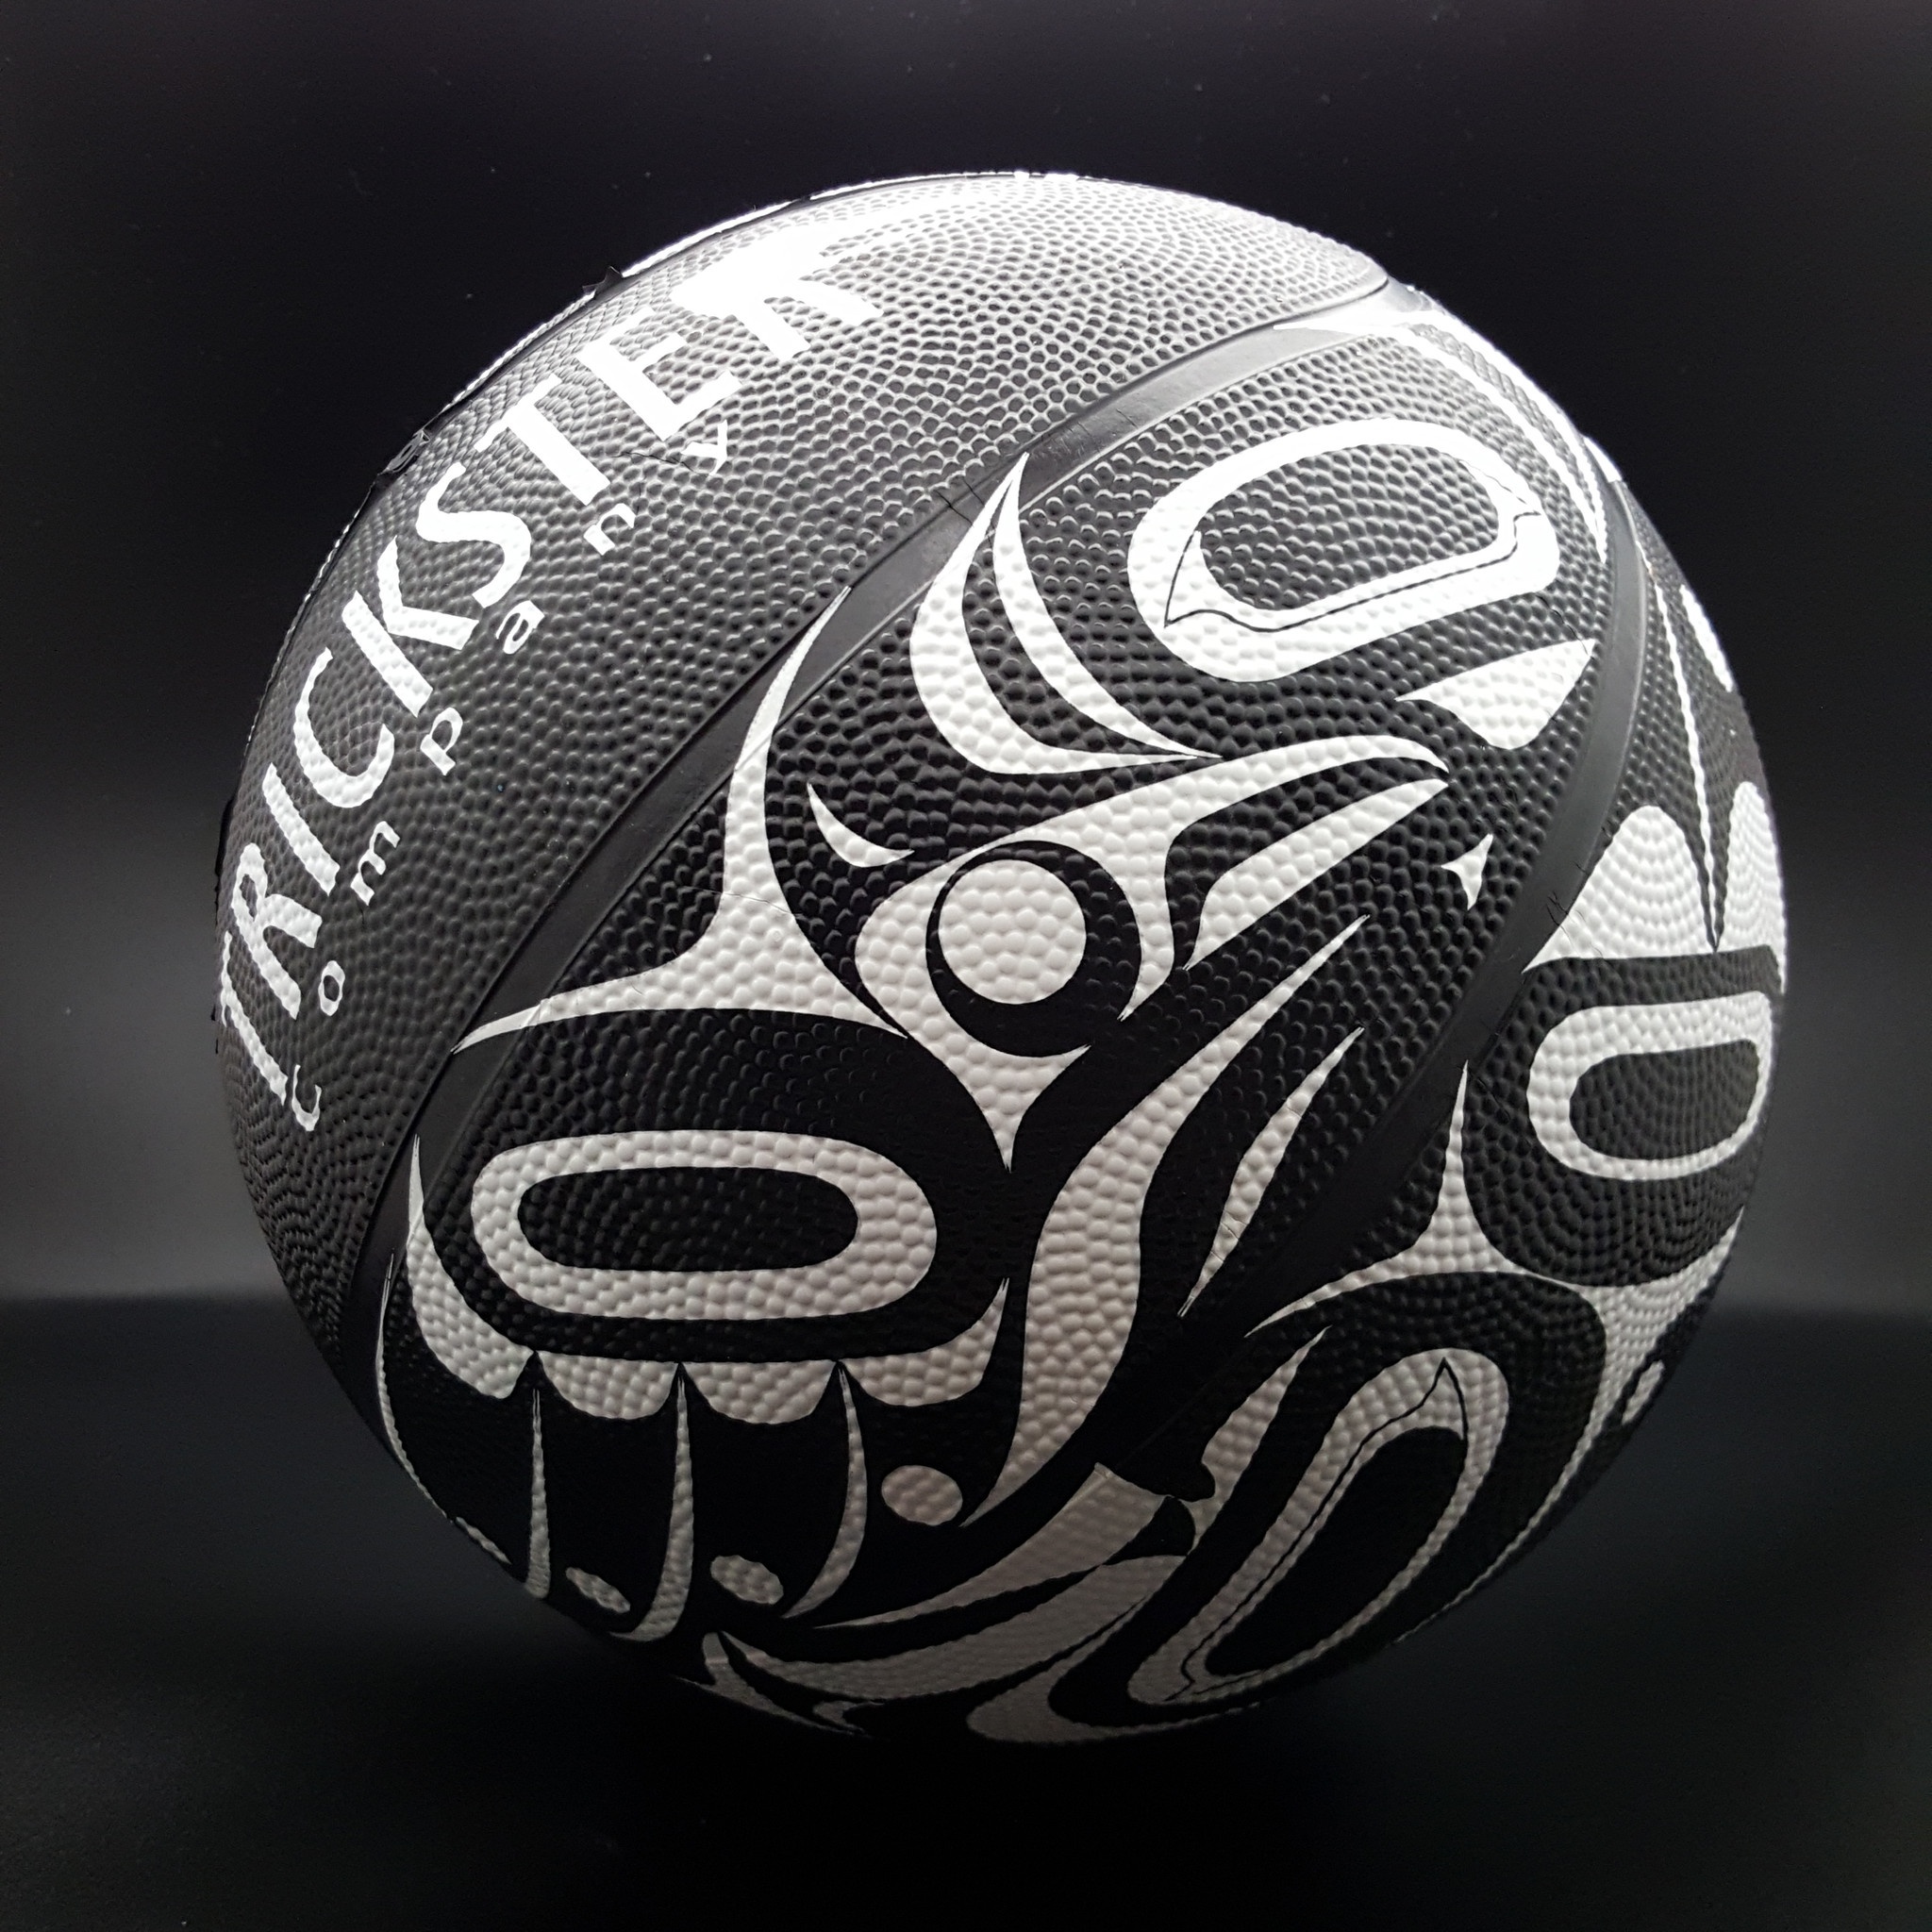
One on One Adult Basketball (Black&White)
1:1 refers to two moieties, or halves, in Tlingit culture. Each clan belongs to either the Raven or Eagle moiety. Tradition holds that Ravens should marry Eagles and that in times of mourning for one moiety, the other uplifts and provides support. These are examples of how Ravens and Eagles have held balance since time immemorial, how they continue to, and how they will in future generations. The Ravens and Eagles depicted on this basketball represent harmony and survival of cultural values. Men's regulation size 7 (29.5" circumference). Ideal for both indoor and outdoor play, these rubber basketballs are durable and made to last. Design by Crystal Worl. SHIPS DEFLATED
Brand: HotGlaa, LLC
Category: Sporting Goods > Athletics > Basketball > Basketballs